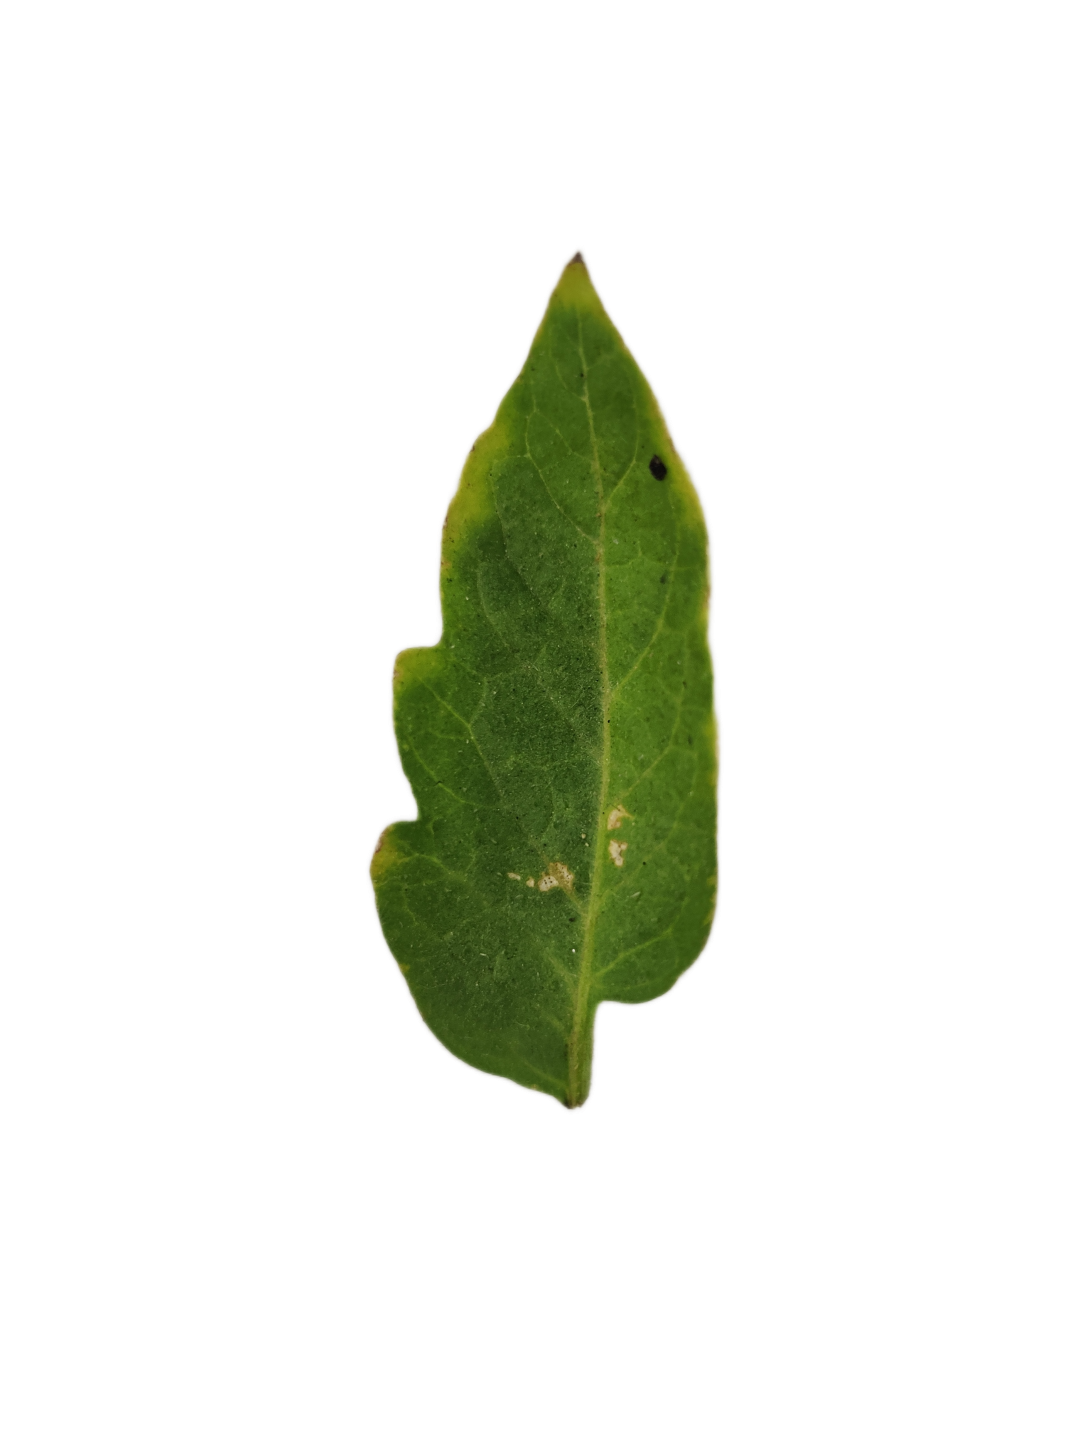
Crop: Tomato
Label: Downy_Mildew